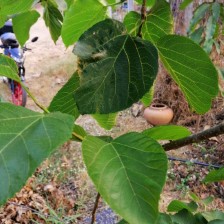
Variety: TaiwanMeacho